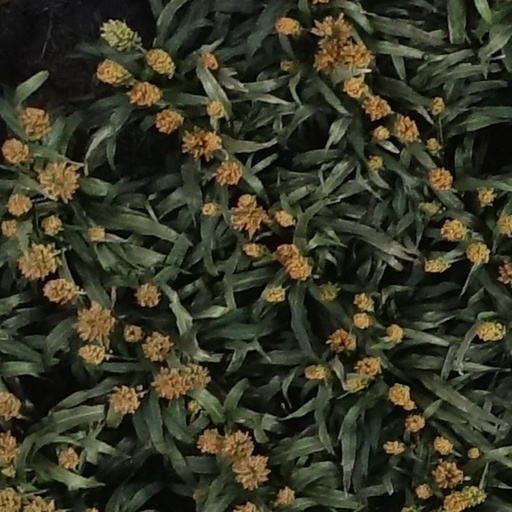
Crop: sorghum